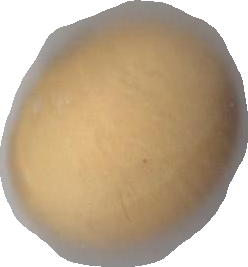
Variety: Grobogan